Shadirvan

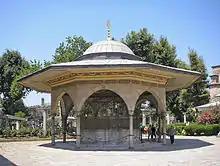
A şadırvan for ritual ablutions in front of Hagia Sophia, Istanbul, Turkey

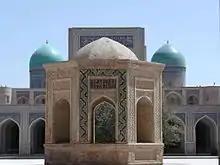
Shadırvan in Po-i-Kalyan, Bukhara, Uzbekistan

A shadirvan is a type of fountain that is usually built in the courtyard or near the entrance of mosques, caravanserais, khanqahs, and madrasas, with the main purpose of providing water for drinking or ritual ablutions to several people at the same time, but also as decorative visual or sound elements.